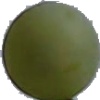
Label: Grape White 4